Dahshur boats

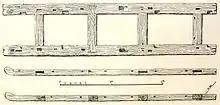
A drawing of one of the sledges made by Jacques de Morgan, showing a dovetail joint

The boats are thought to have been used to carry the body of the Senusret III down the Nile, and were then transported over land to his Pyramid by sledges. These sledges were found buried next to the boats during de Morgan's excavations.